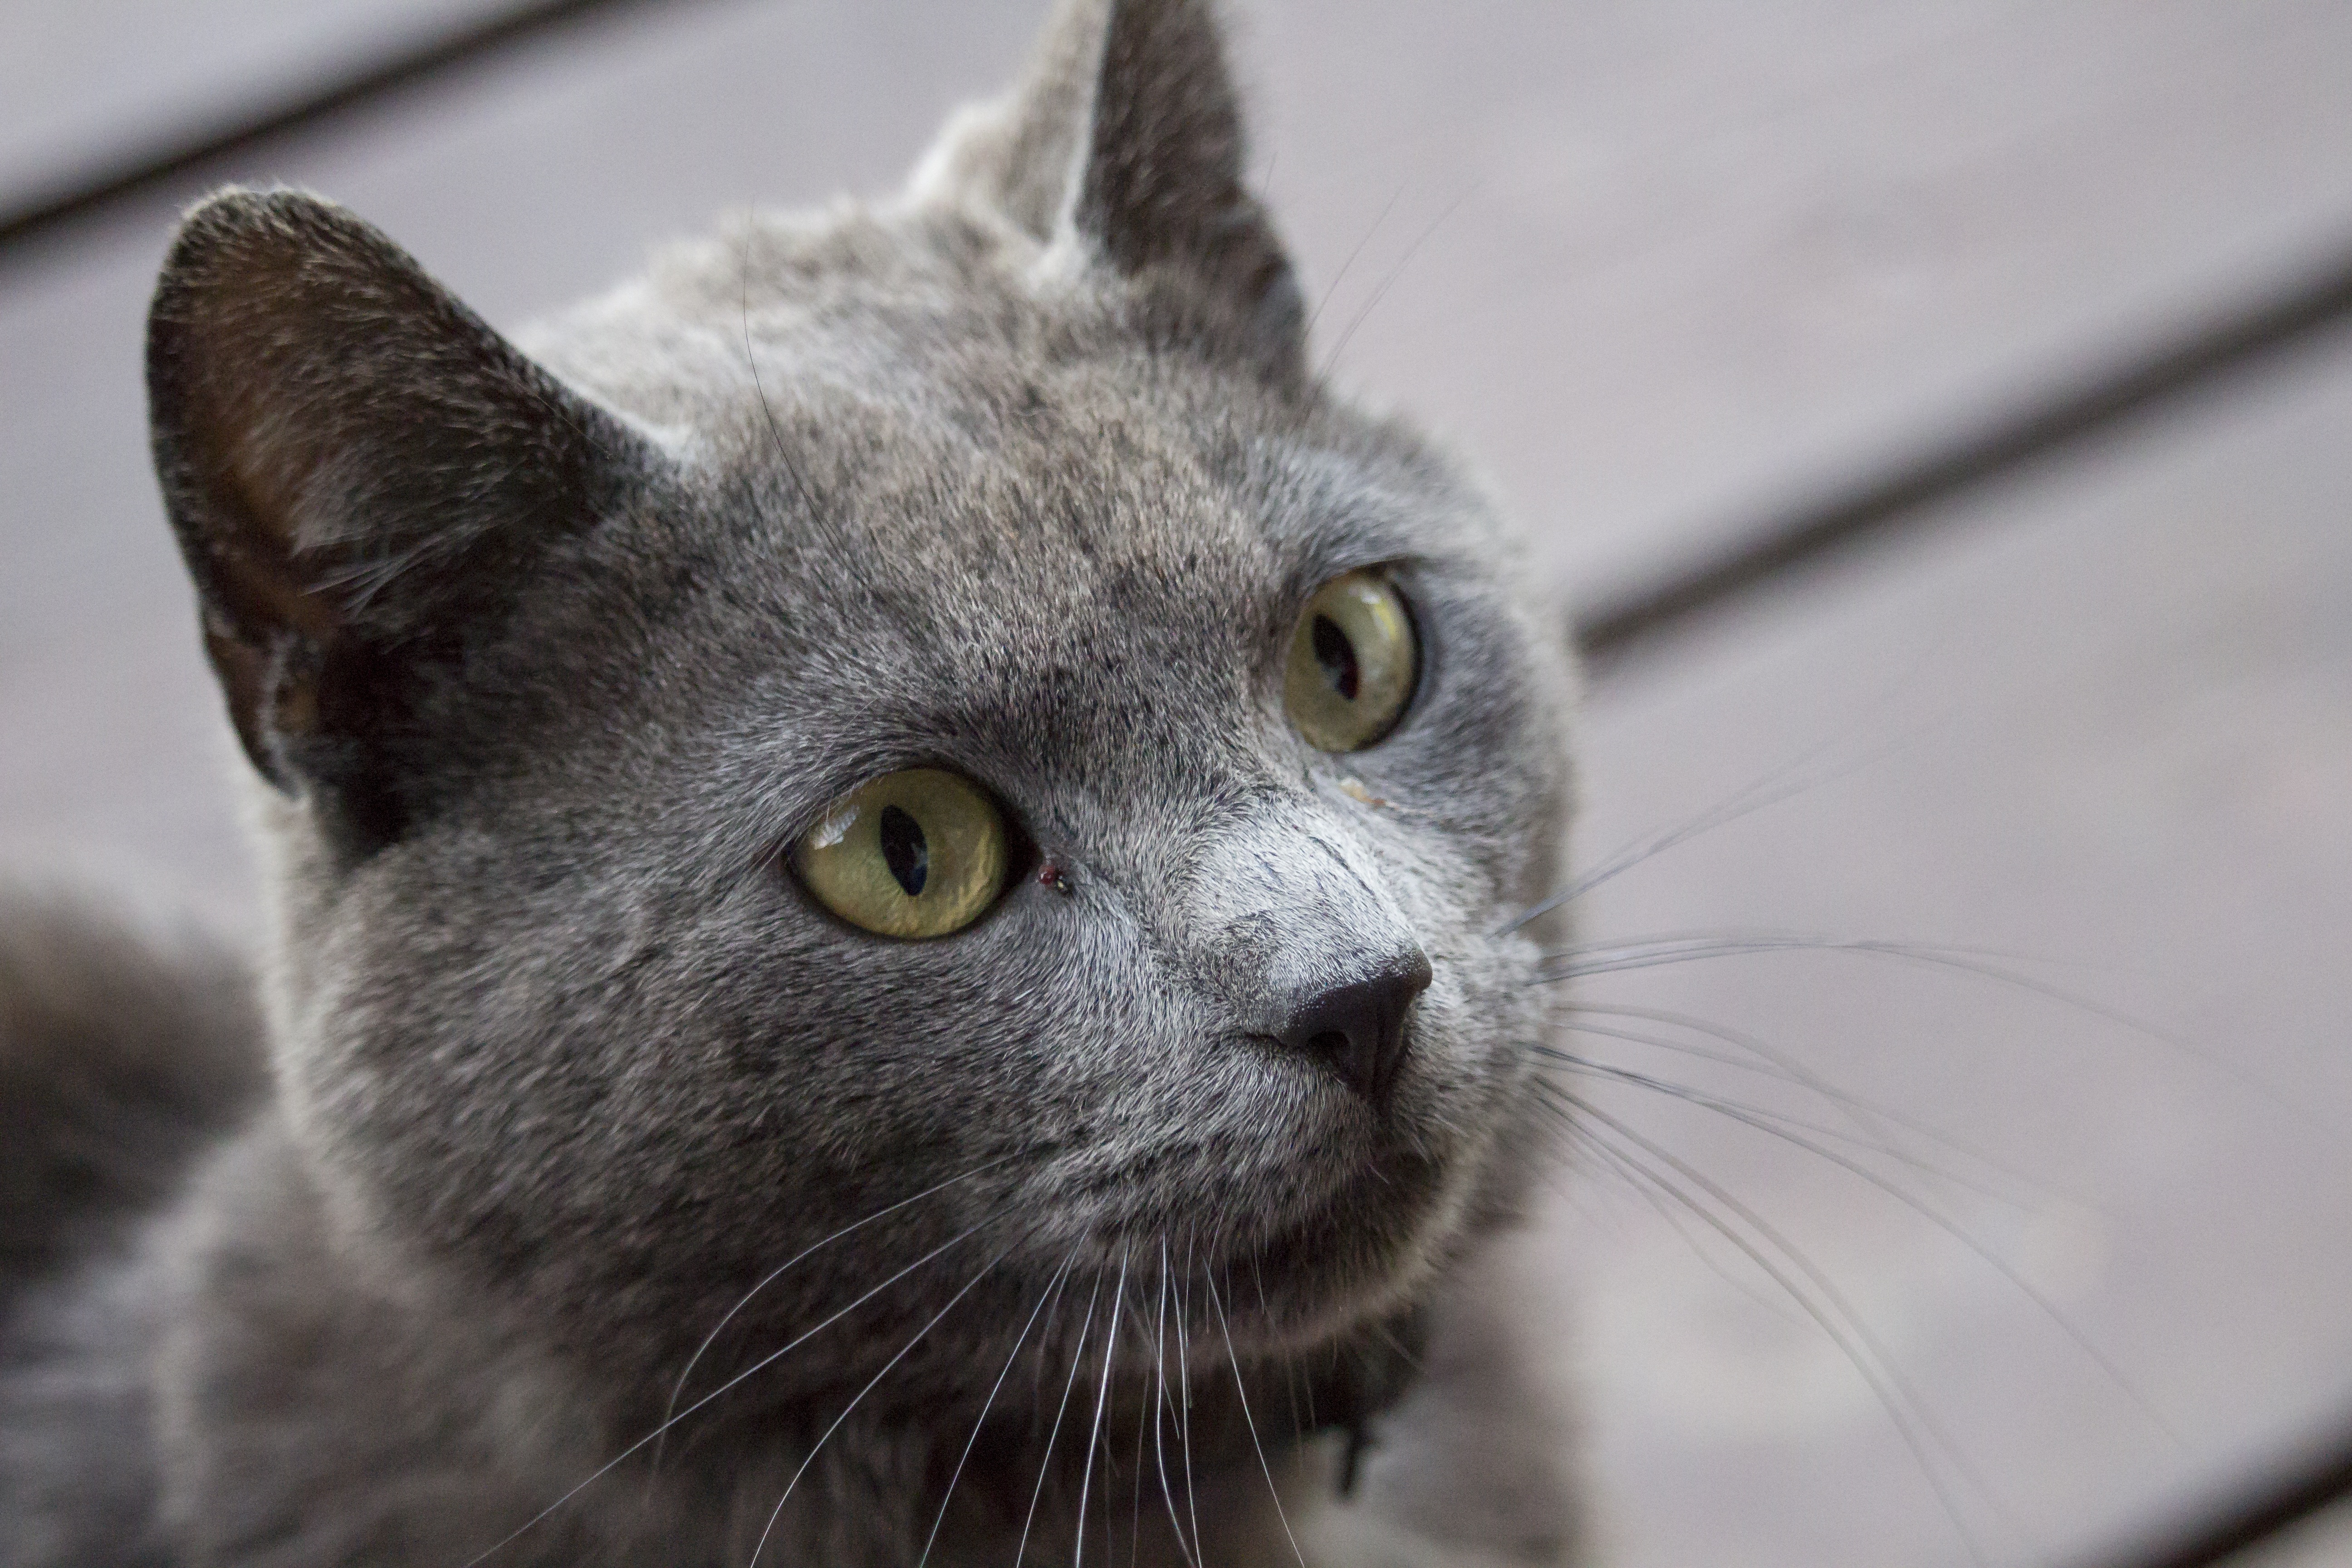
pet, fur, kitten, cat, mammal, gray, fauna, close up, nose, whiskers, snout, vertebrate, burmese, charming, european shorthair, chartreux, russian blue, korat, small to medium sized cats, cat like mammal, carnivoran, nebelung, domestic short haired cat